Ralt

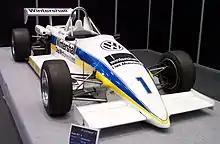
Ralt RT3

In 1980, Honda asked John Judd's Engine Developments to develop an engine for Formula Two, which would be used by the works Ralt team. Tauranac had previously been associated with Honda through Brabham's introduction of the Japanese marque to F2 in the 1960s, while Jack Brabham had co-founded Engine Developments with Judd. Between 1980 and 1984, Ralt's works F2 cars carried the RH6 designation: the RH6/80 and RH6/81 were developments of the RT2 theme, while the RH6/82, RH6/83 and RH6/84 were further developed around a new honeycomb tub. The cars proved very successful, winning 20 championship races and the 1981, 1983 and 1984 championships with Geoff Lees, Jonathan Palmer and Mike Thackwell respectively.